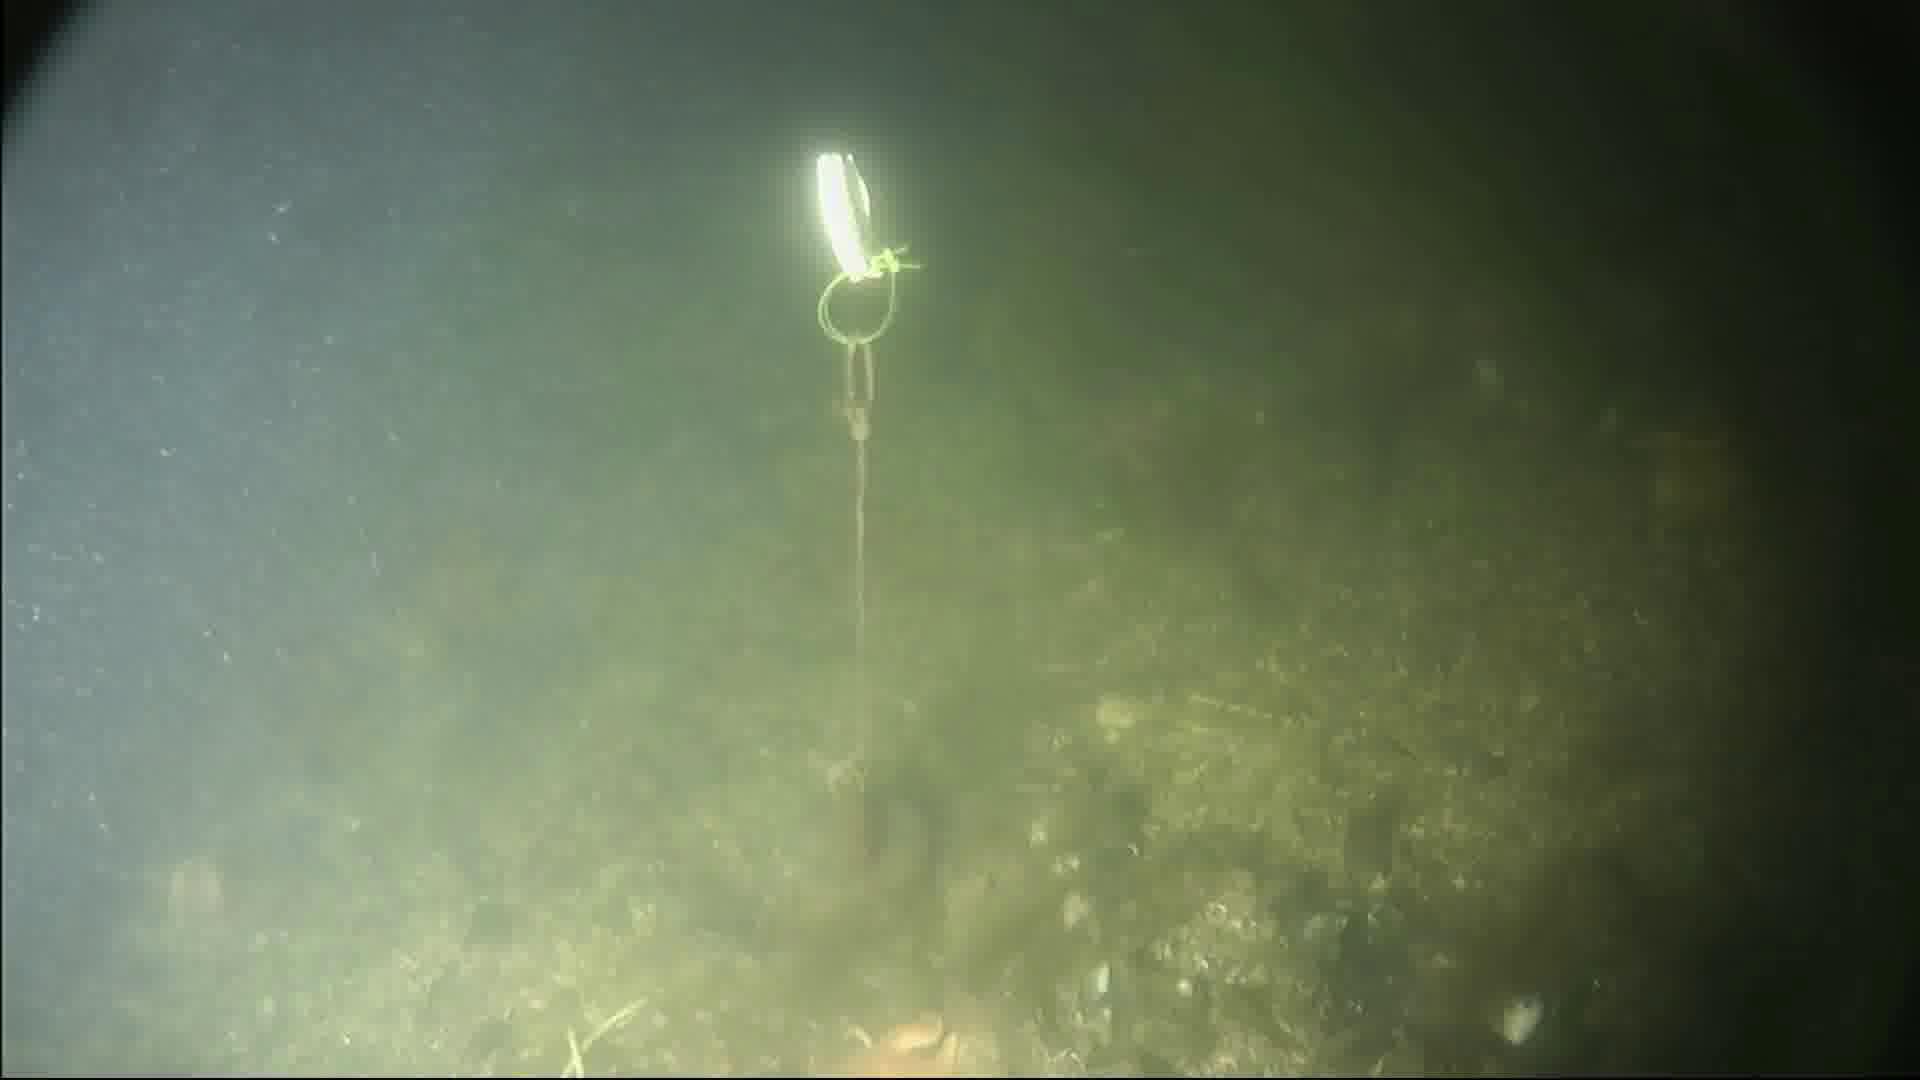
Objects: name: crab
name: starfish